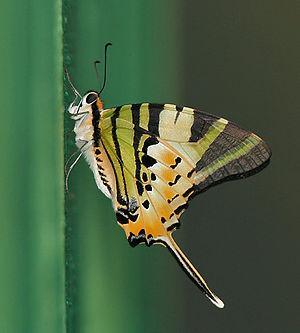
L'espèce Graphium antiphates est un lépidoptère appartenant à la famille des Papilionidae.
Le parc national de Buxa est situé dans l'État du Bengale-Occidental en Inde. On y trouve notamment des tigres.